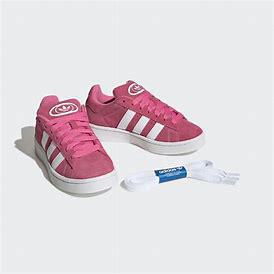
Brand: Adidas
Model: Campus 00S